Africville

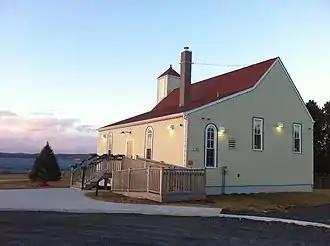
Africville Church (est. 1849), reconstructed in 2011 as part of the government's Africville Apology

To understand Africville, "you got to know about the church;" the life and heart of the town. The Seaview African United Baptist Church was established at Africville in 1849; it joined with other Black Baptist congregations to establish the African Baptist Association in 1854. The community's social life revolved around the church, which was the place of baptisms, weddings, and funerals. Other Black groups came to Africville for Sunday picnics and events. Everything was done through the church, "clubs, youth organizations, ladies' auxiliary and Bible classes."